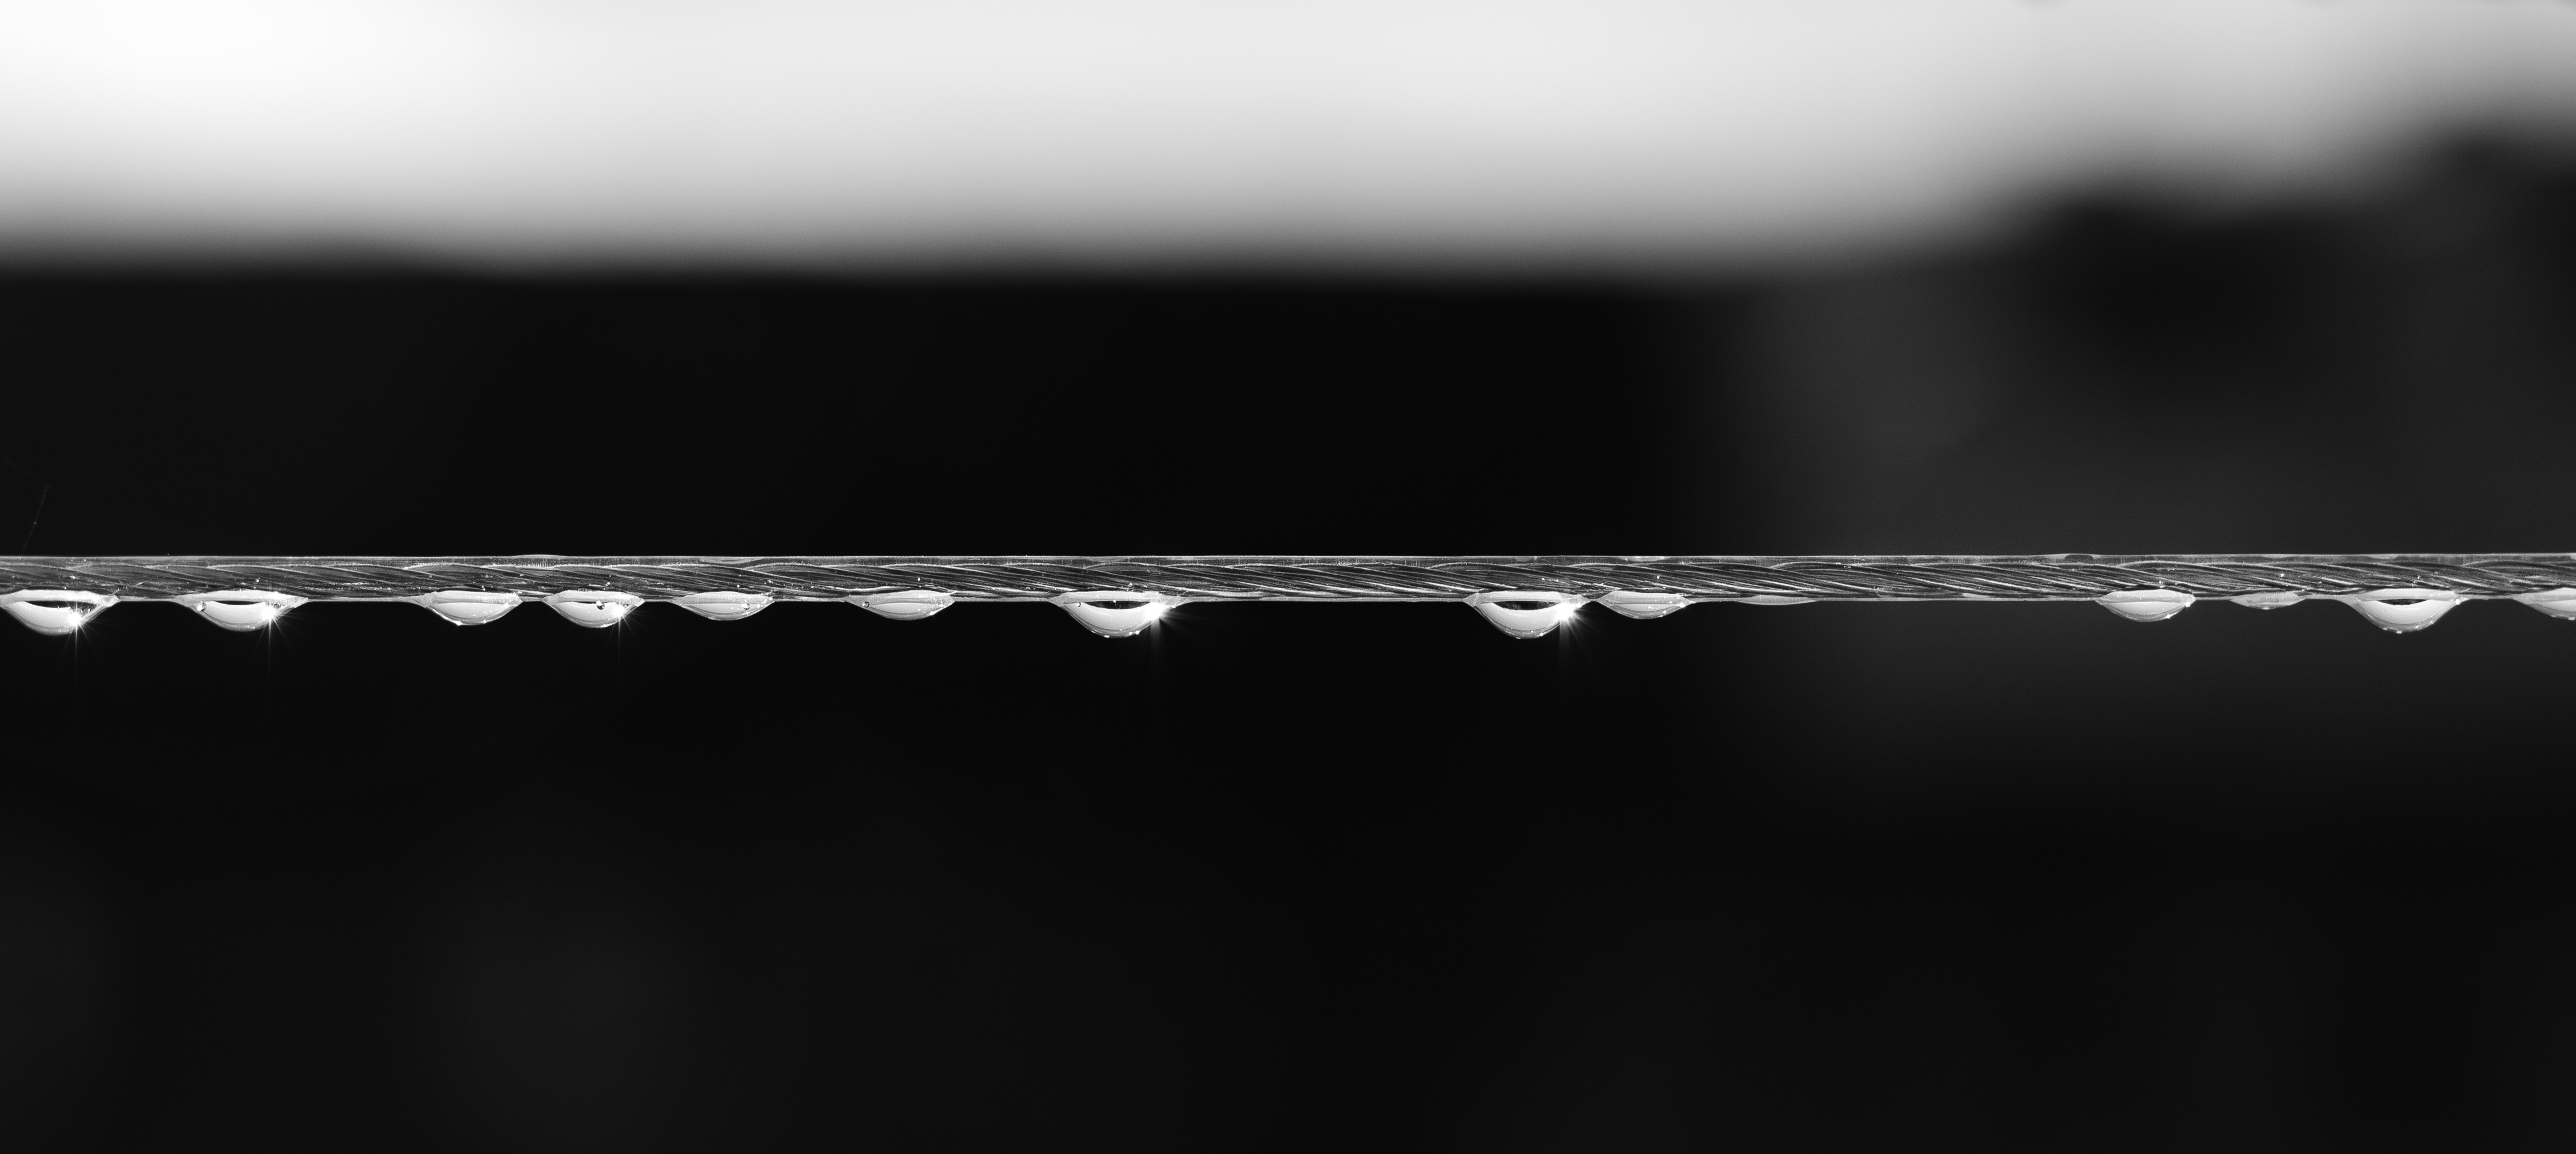
outdoor, fence, black and white, cable, wire, macro, metal, black, monochrome, close, close up, jewellery, outside, silver, drops, iron, hang, dryer, detail, peg, the depth of the, the hanging, monochrome photography, fashion accessory